Tōgō Heihachirō

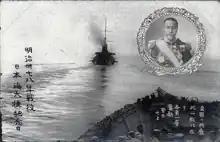
Inset photo of Admiral Togo, , over a photograph of his flagship, Mikasa, leading the Japanese Navy battle line into action against the Russian Navy.

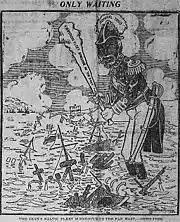
Tōgō Heihachirō (personifying the Imperial Japanese Navy) stands at Port Arthur among the wreckage of the Pacific Fleet, wielding his club; off in the distance, the Baltic Fleet approaches.

In 1903, the Navy Minister Yamamoto Gonnohyōe appointed Tōgō Commander-in-Chief of the Combined Fleet of the Imperial Japanese Navy. This astonished many people, including Emperor Meiji, who asked Yamamoto why Tōgō was appointed. Yamamoto replied to the emperor, "Because Tōgō is a man of good fortune".